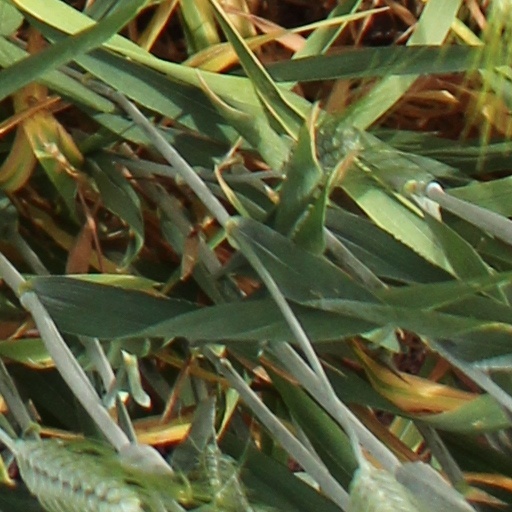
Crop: wheat